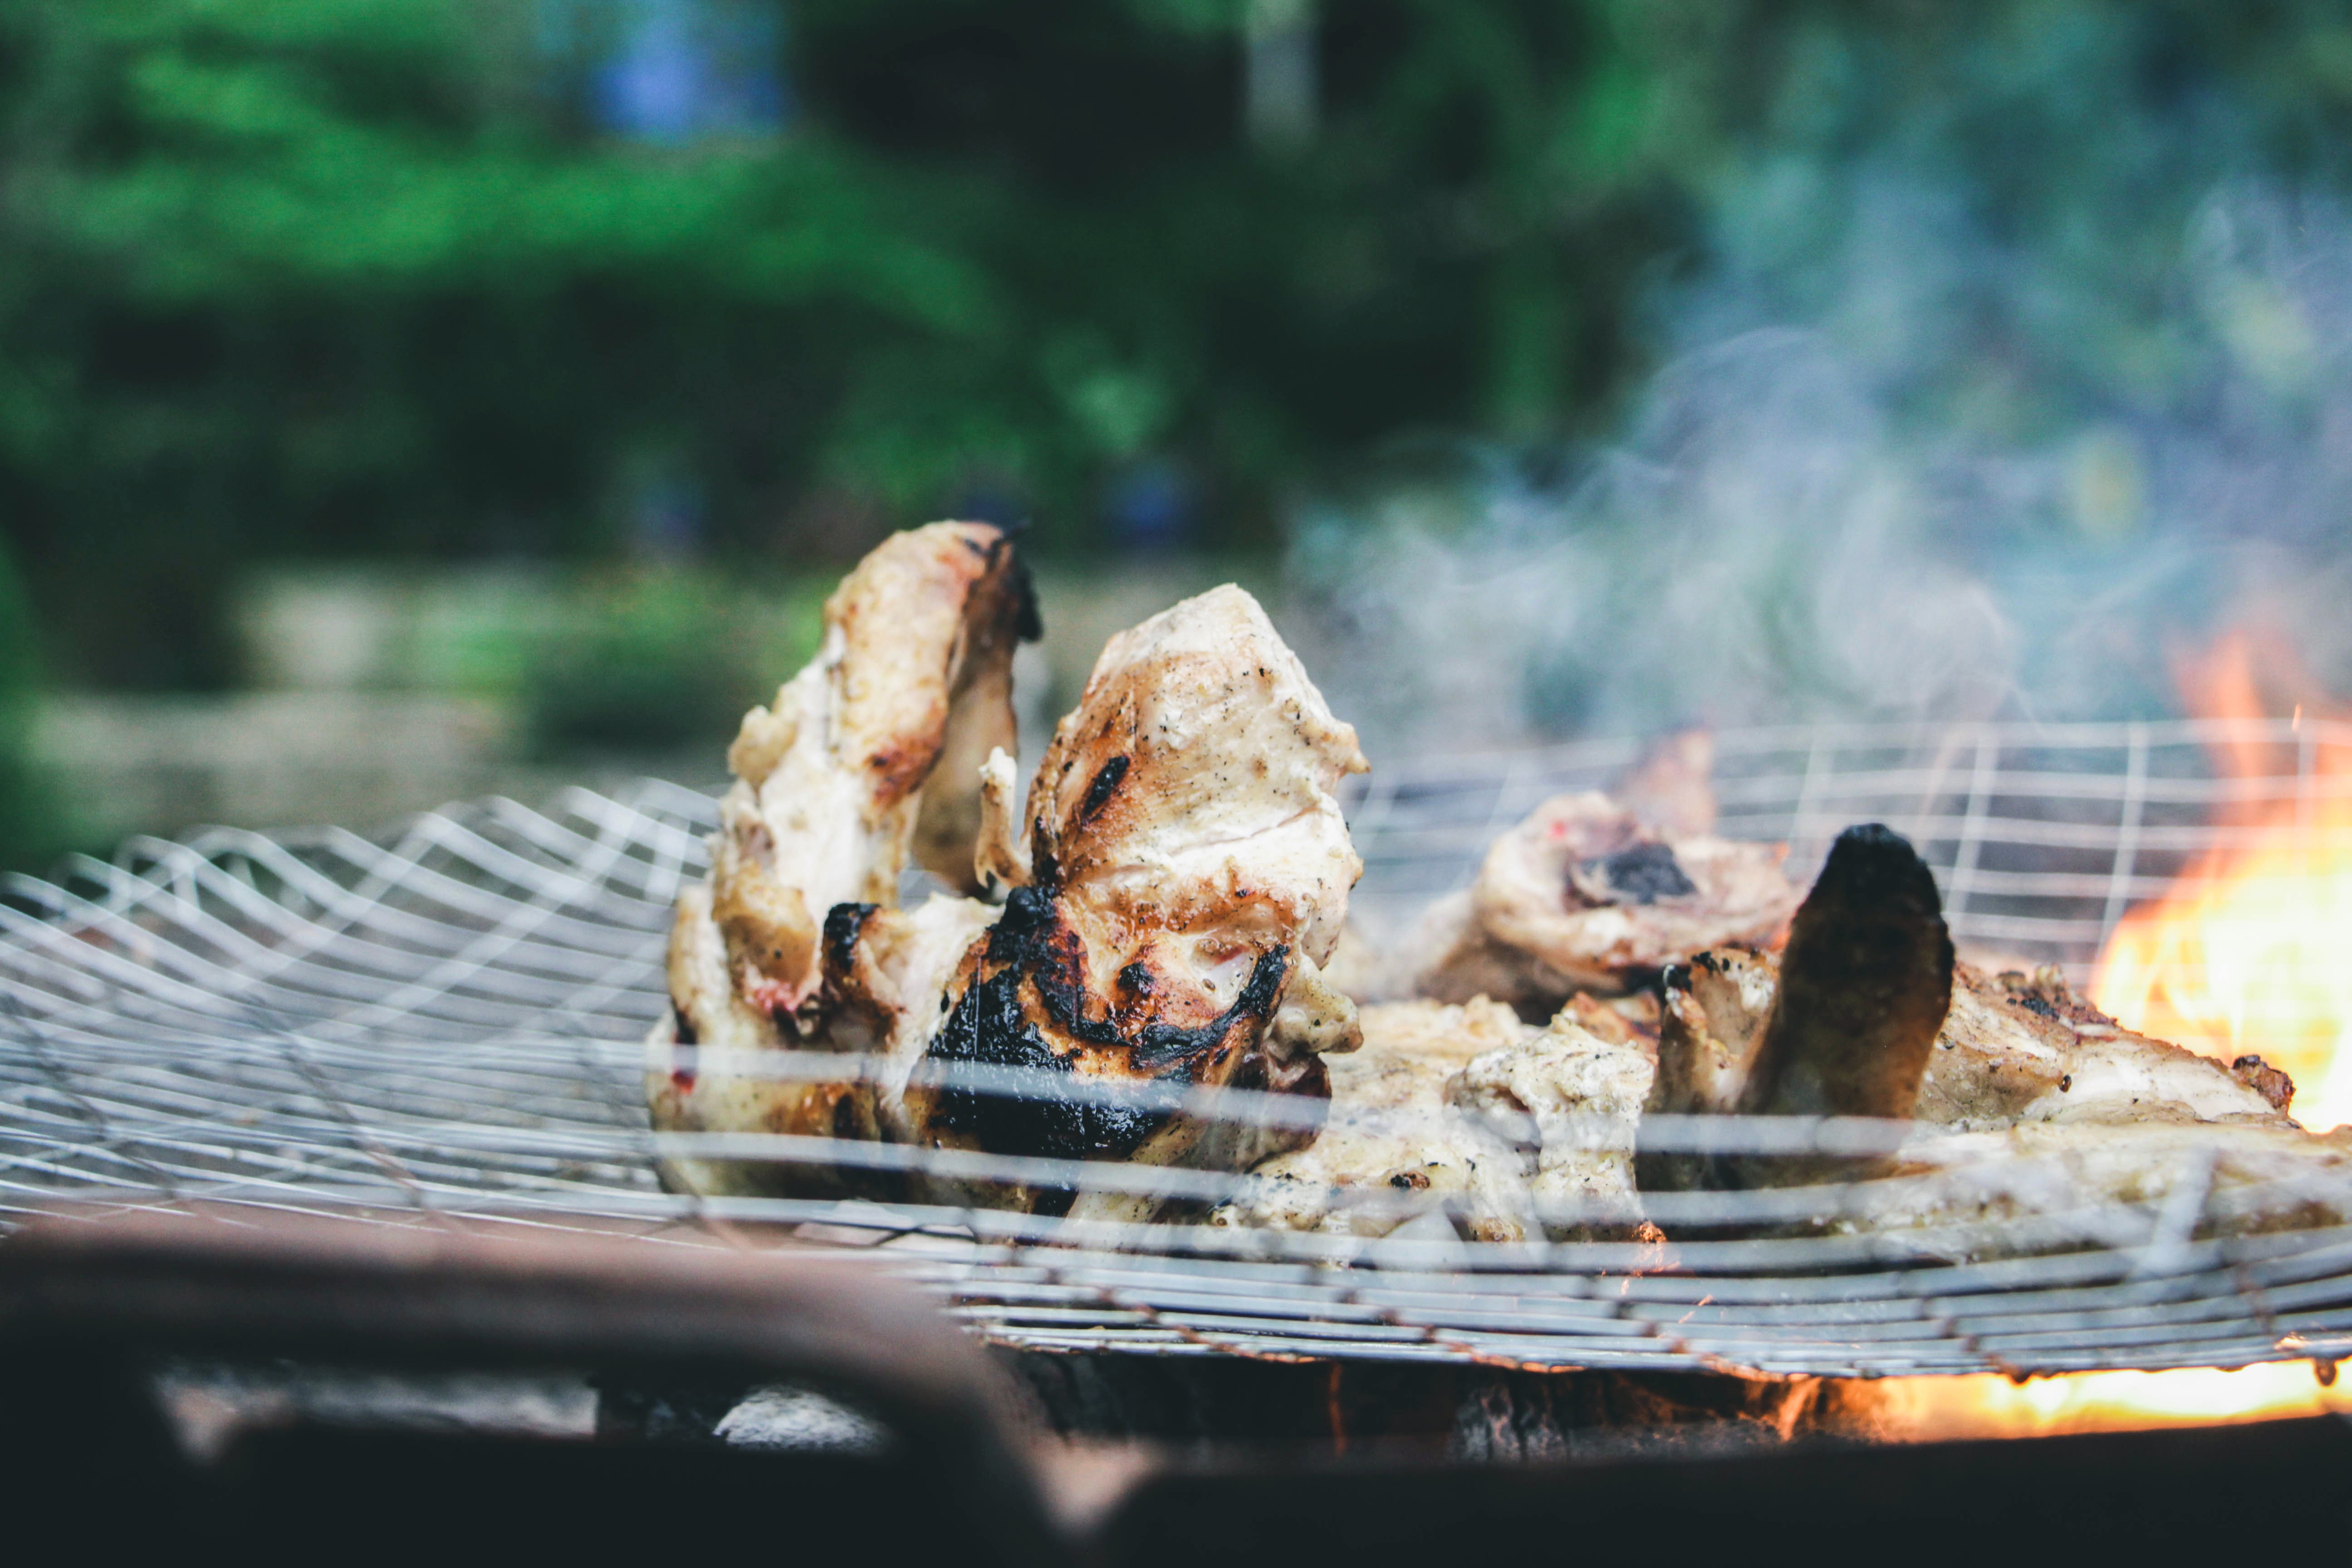
barbecue, grilling, barbecue grill, outdoor grill, food, cuisine, dish, cooking, roasting, meat, recipe, grillades, churrasco food, finger food, comfort food